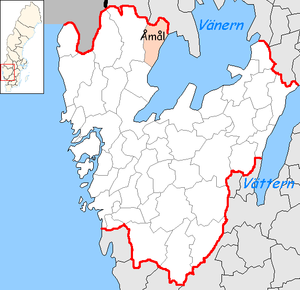
Åmåls kommun
Åmål er en kommune ved søen Vänern i Västra Götalands län i Sverige.